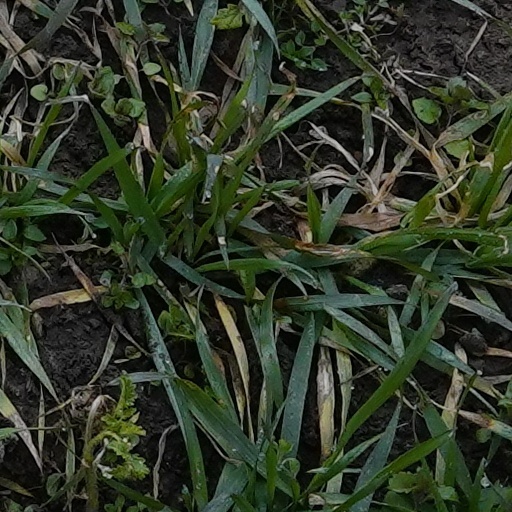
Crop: wheat